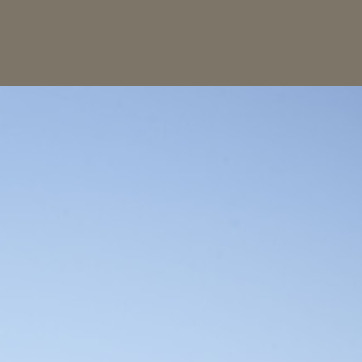
Material: sky